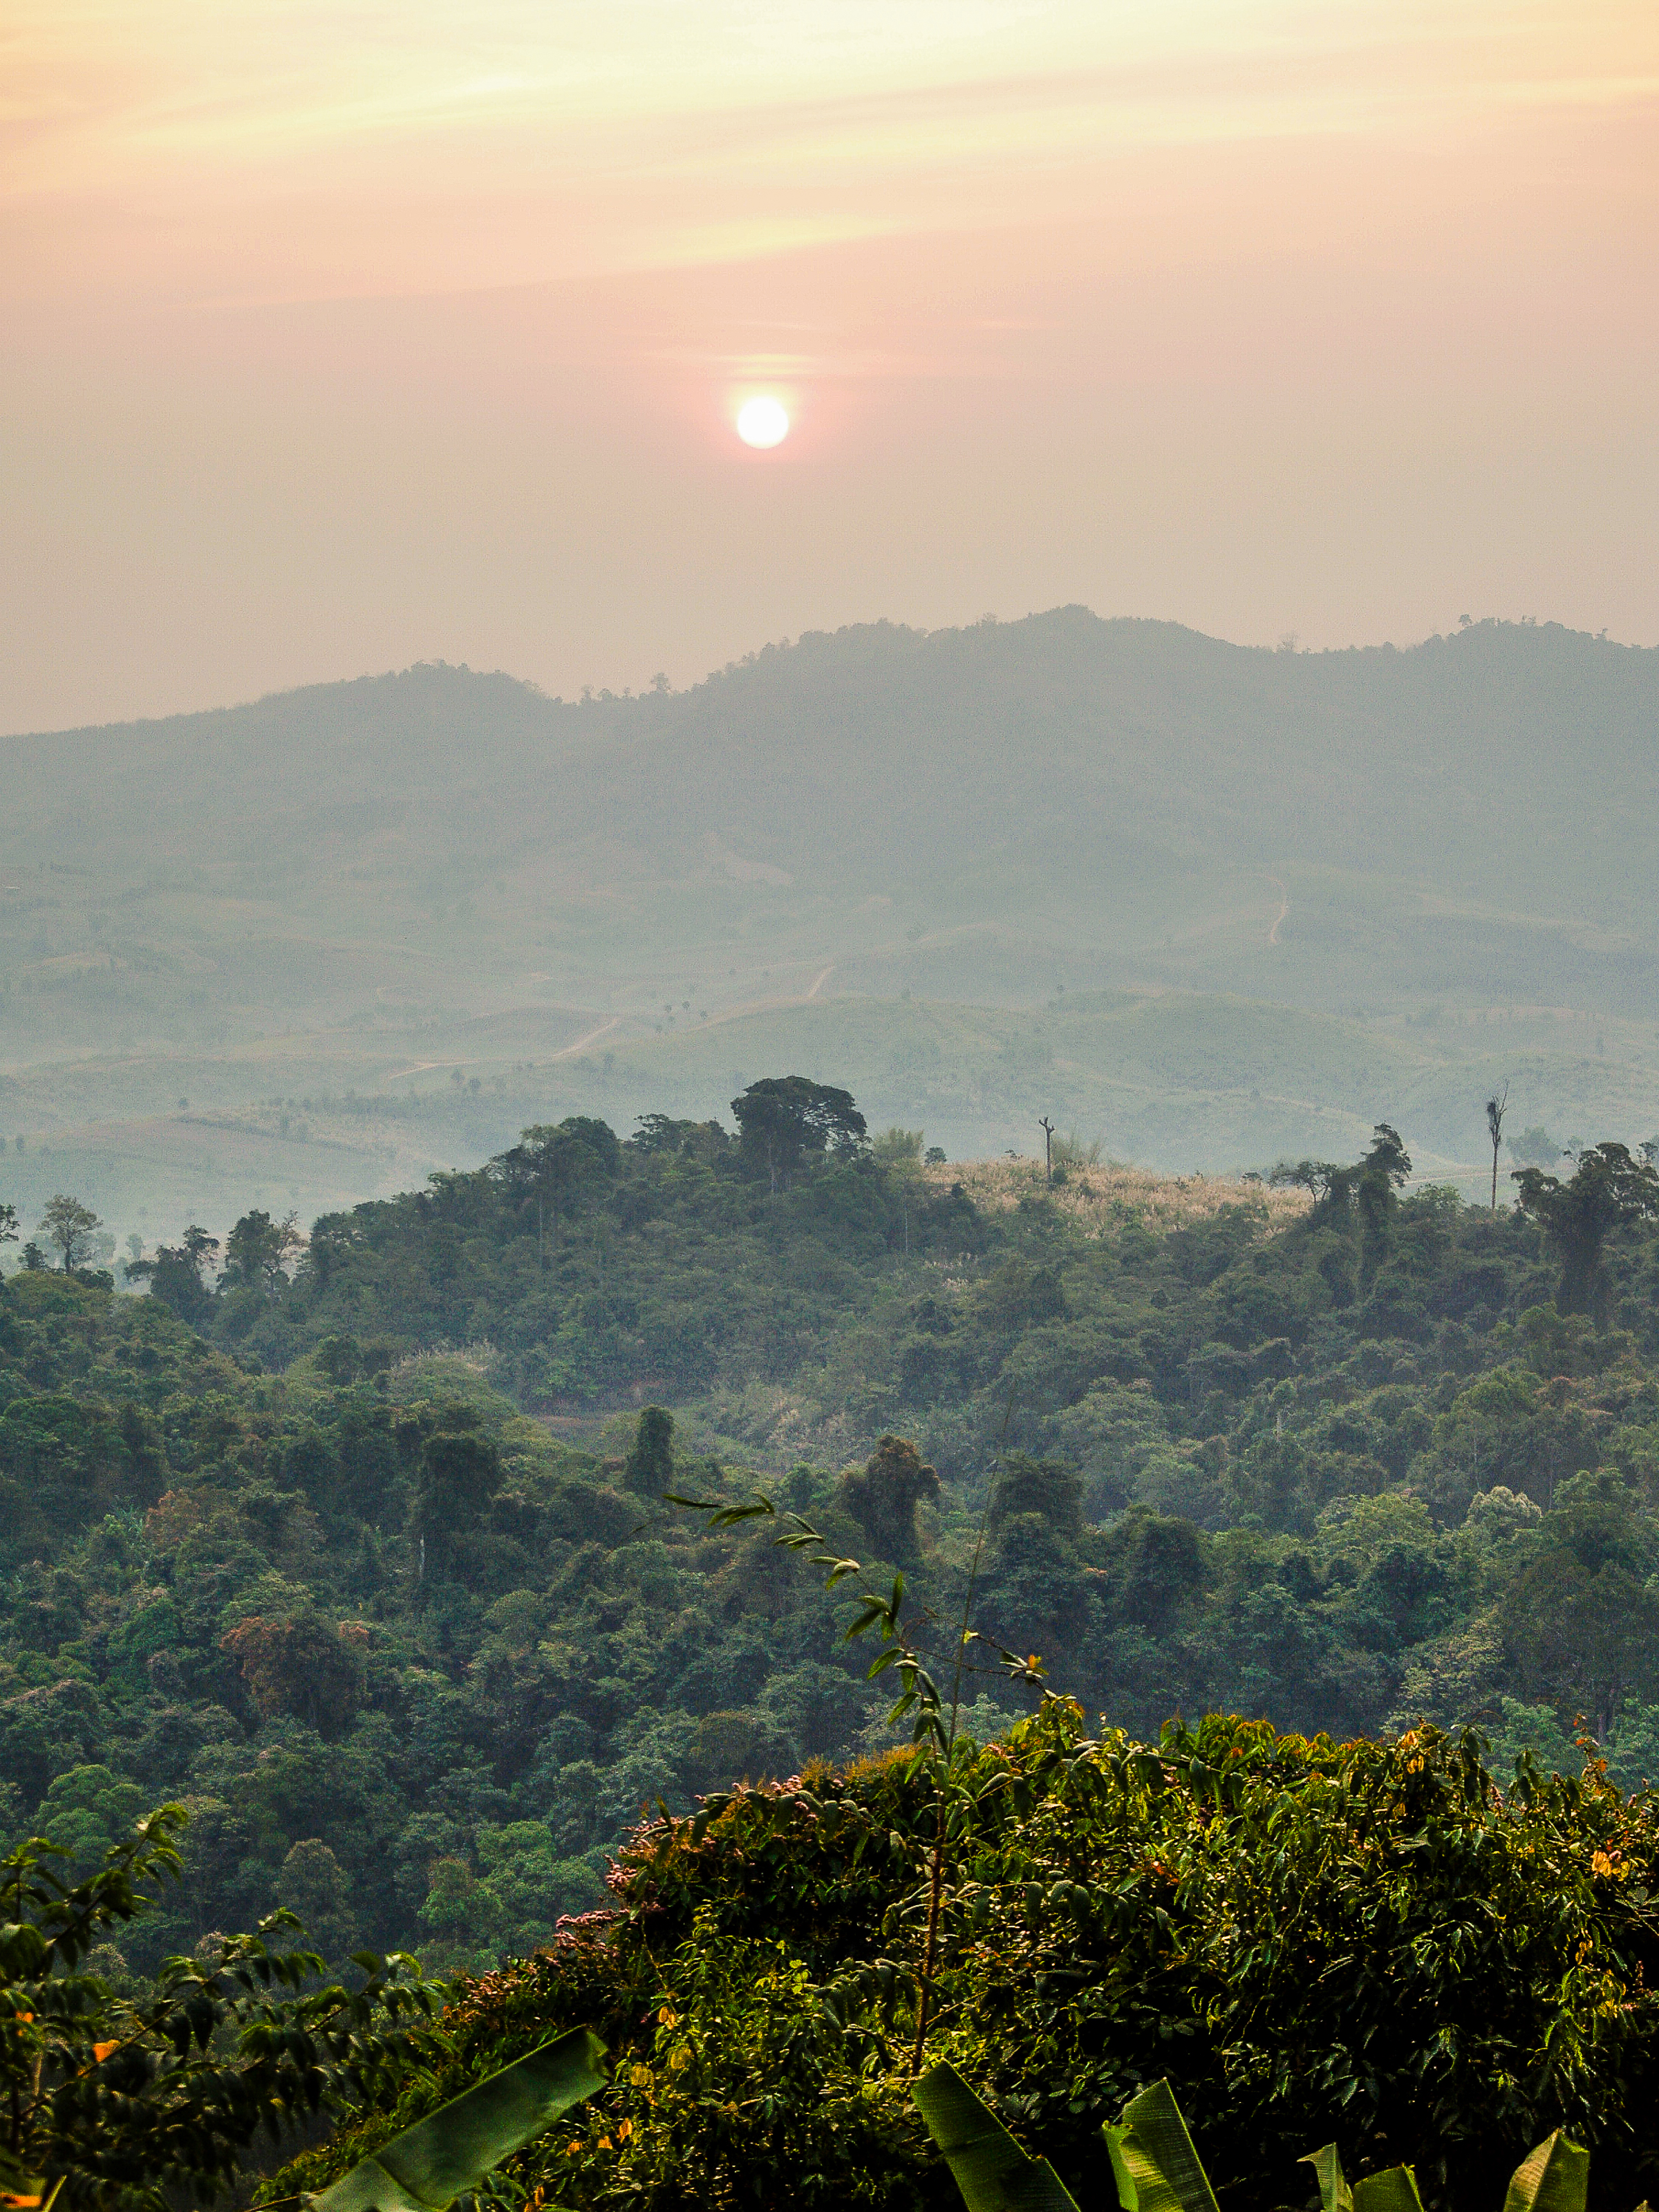
sunset, sunrise, nature, sky, sun, beautiful, orange, view, summer, landscape, background, blue, sunlight, cloud, color, beauty, dawn, dusk, morning, light, scene, twilight, scenic, outdoor, spring, horizon, yellow, travel, evening, sunshine, vegetation, tree, hill, leaf, hill station, highland, atmosphere, mountain, mist, rural area, mount scenery, haze, forest, field, grass, national park, mountain range, jungle, shrubland, escarpment, rainforest, plant, plantation